Passaic station (Erie Railroad)

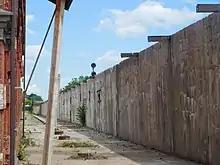
The retaining wall for the elevated tracks in Elmira, New York

By March 27, Mayor Johnson forwarded a letter to the Public Utility Commission at the behest of the Chamber of Commerce. The letter felt that since the Senate seemed likely to pass the appropriation bill. The executives of the Chamber of Commerce felt it was necessary to re-open the 1915 application to the Public Utility Commission to get progress made. The 1915 proposal had blueprints and other specifications ready to go with a cost of $6 million. Mandl noted that the Public Utility Commission engineer Charles Mead stated that Passaic had a good chance of acquiring the funding from the Public Works Administration. However, they would still have problems with the method of which track elimination would be dealt with. If the funding is limited, they would propose elevation instead. However, the Public Utility Commission noted that the city of Passaic did not need such a request. Emmett Drew, the secretary of the commission, stated that new public hearings were not necessary if federal funding was available, provided that they were using the similar plans and details from the October 1928 hearings. Drew also stated that if the city wanted to file a new request, they could. Mandl and George Fanning also discussed that the situation in Passaic was similar to the problems in Elmira, New York, prior to elevation there. Fanning showed Mandl photos of the work in Elmira to elevate tracks and why it was successful. This however lacked the angle showing how it would work in Passaic.